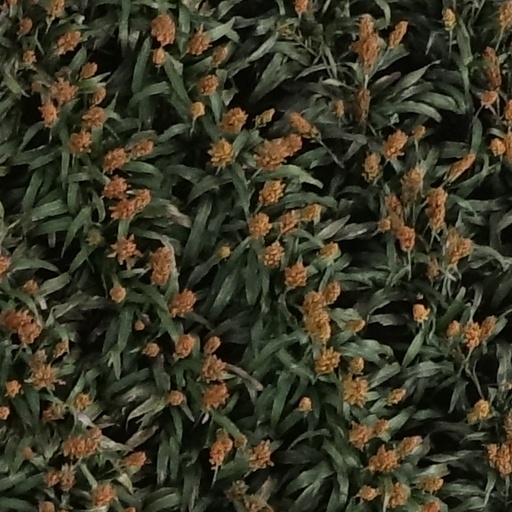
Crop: sorghum